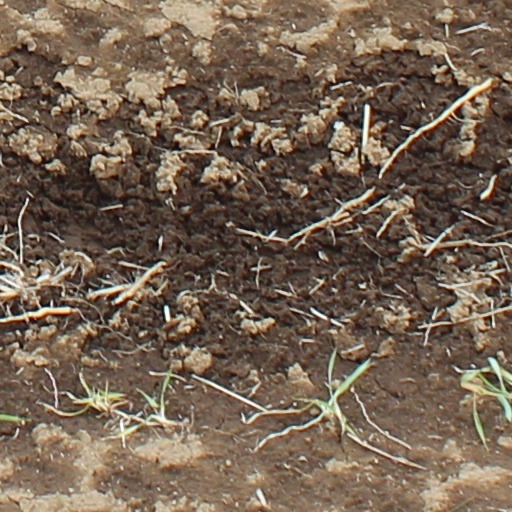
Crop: wheat